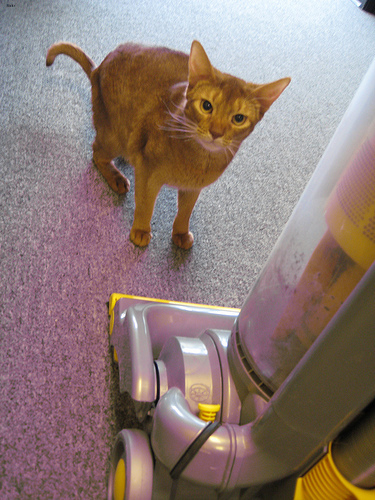
Breed: abyssinian